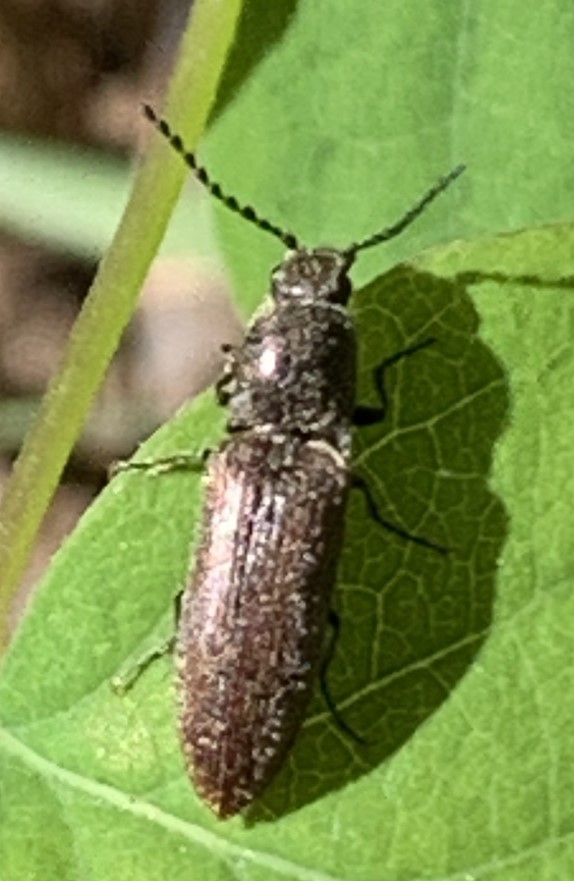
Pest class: clickbeetles_wireworms